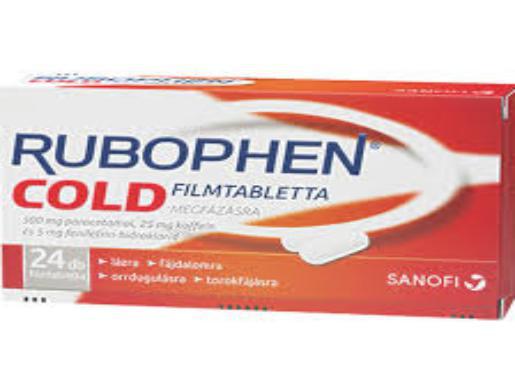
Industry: Medical